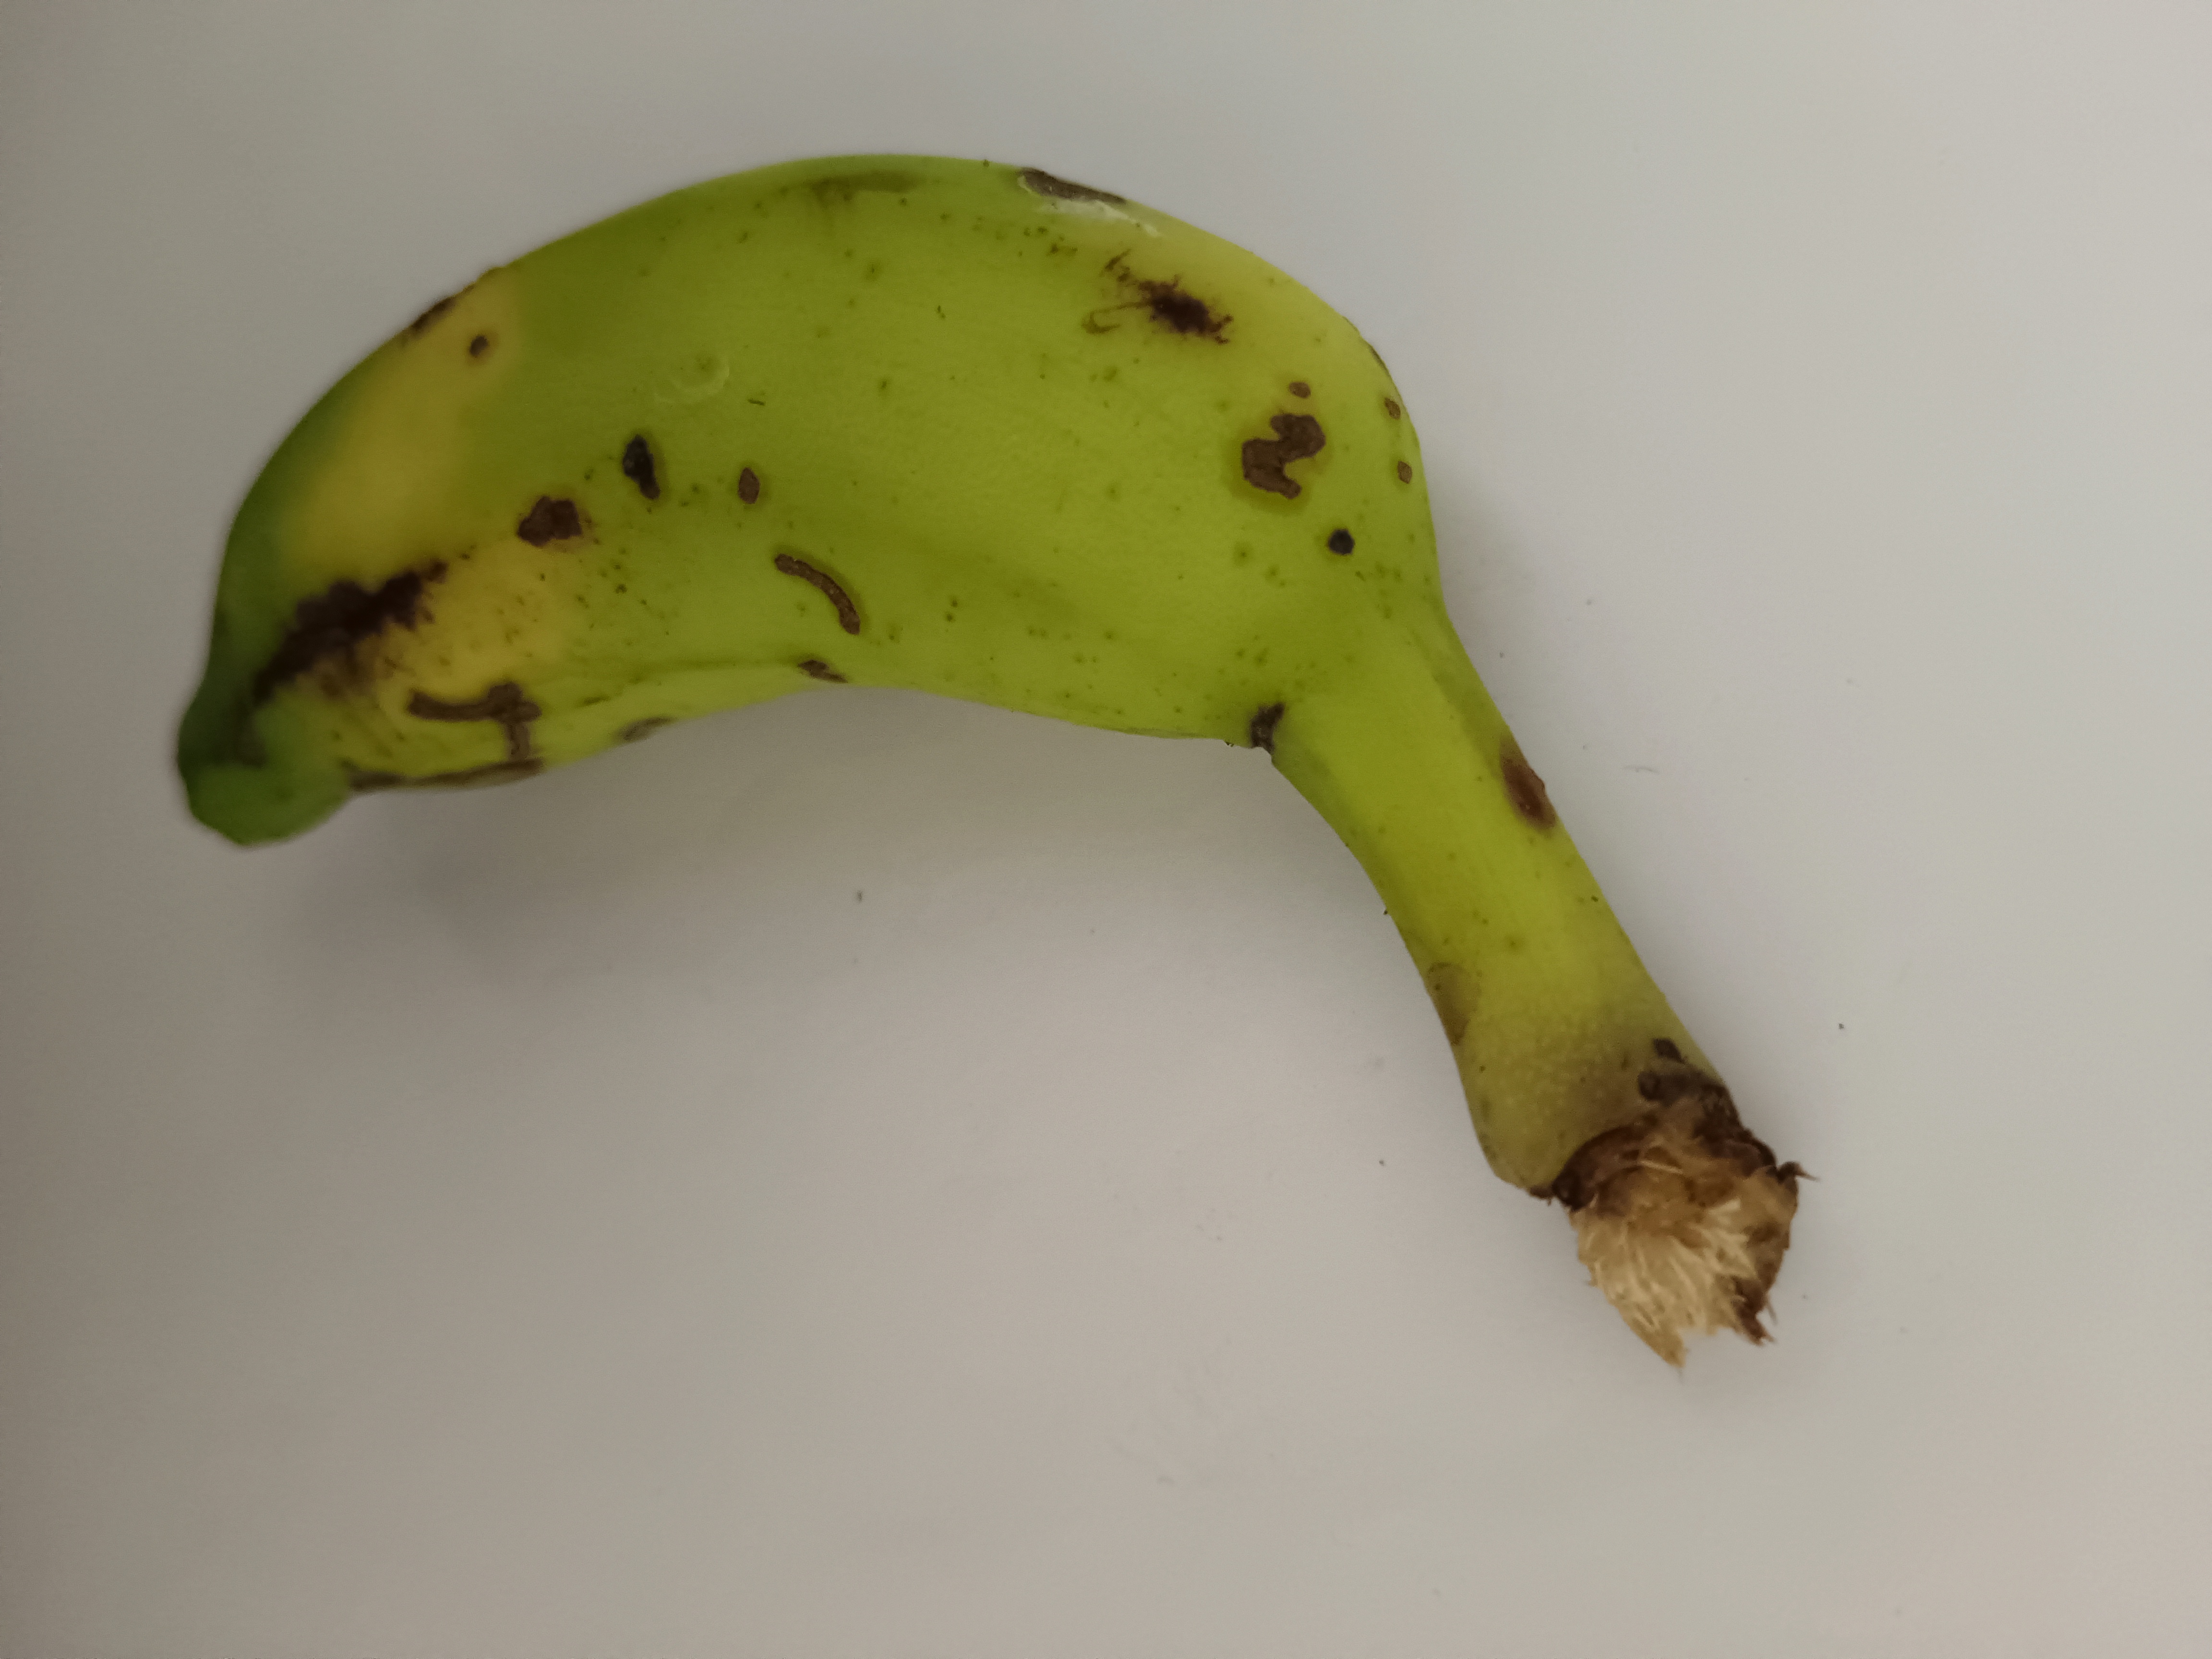
Banana variety: Champa